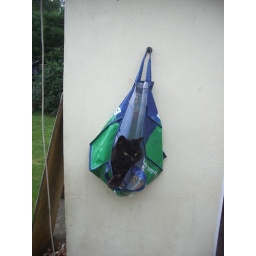
cat in a bag